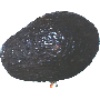
Label: Avocado ripe 1